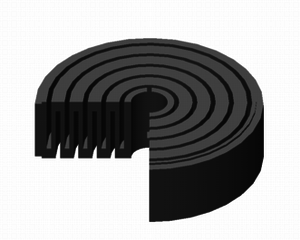
Un échangeur de chaleur est un dispositif permettant de transférer de l'énergie thermique d'un fluide vers un autre sans les mélanger. Le flux thermique traverse la surface d'échange qui sépare les fluides.